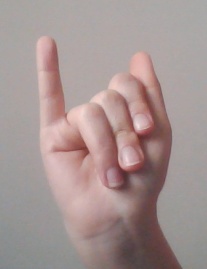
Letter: meem